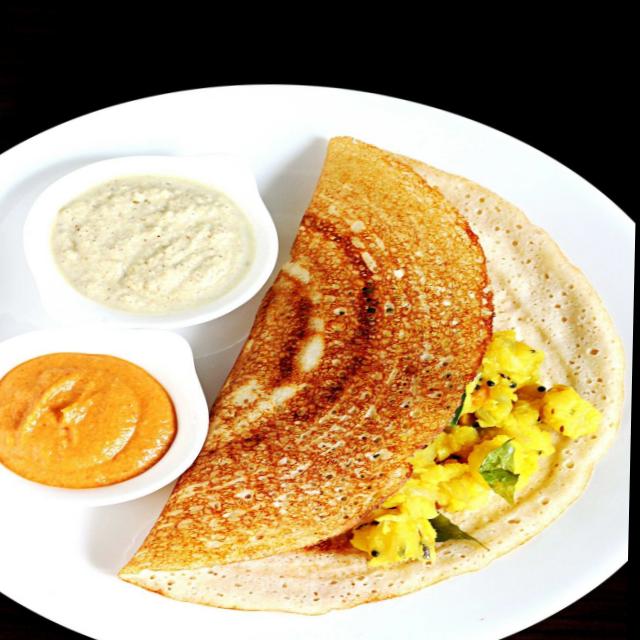
Dish: masala_dosa